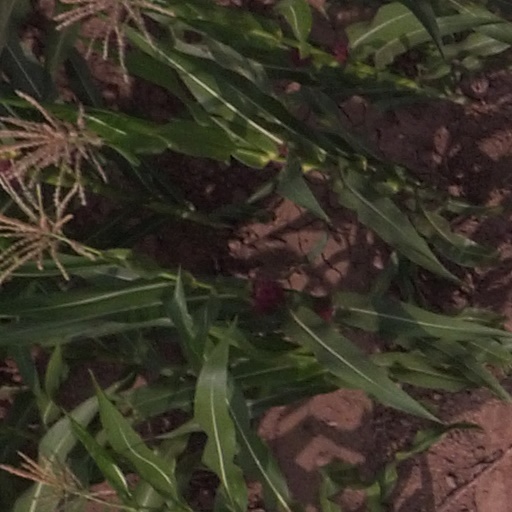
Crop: maize; corn